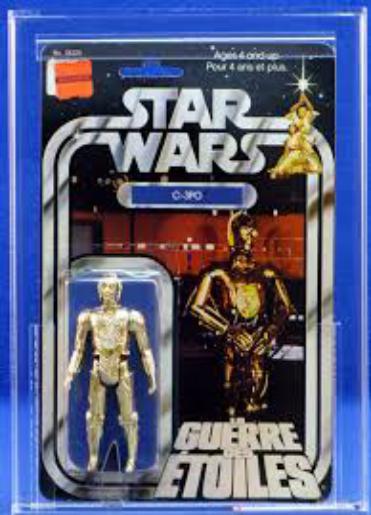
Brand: c-3po's
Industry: Leisure